Alicia Clark

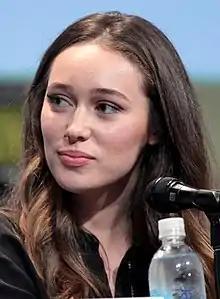
Alica Clark is portrayed by Alycia Debnam-Carey (pictured)

At the start of the series, Alicia is an "ambitious teen and model student" who is wanting to leave home to get away from her dysfunctional family and start college. Co-creator Robert Kirkman described her as an "atypical teenager", excelling at school and being self-sufficient and self-reliant; "she's kind of the model child". Showrunner Dave Erickson said Alicia "had a really specific, defined idea of who she was and where she was going", and being more "fatalistic" in her thinking, she "has to work through that and process it".